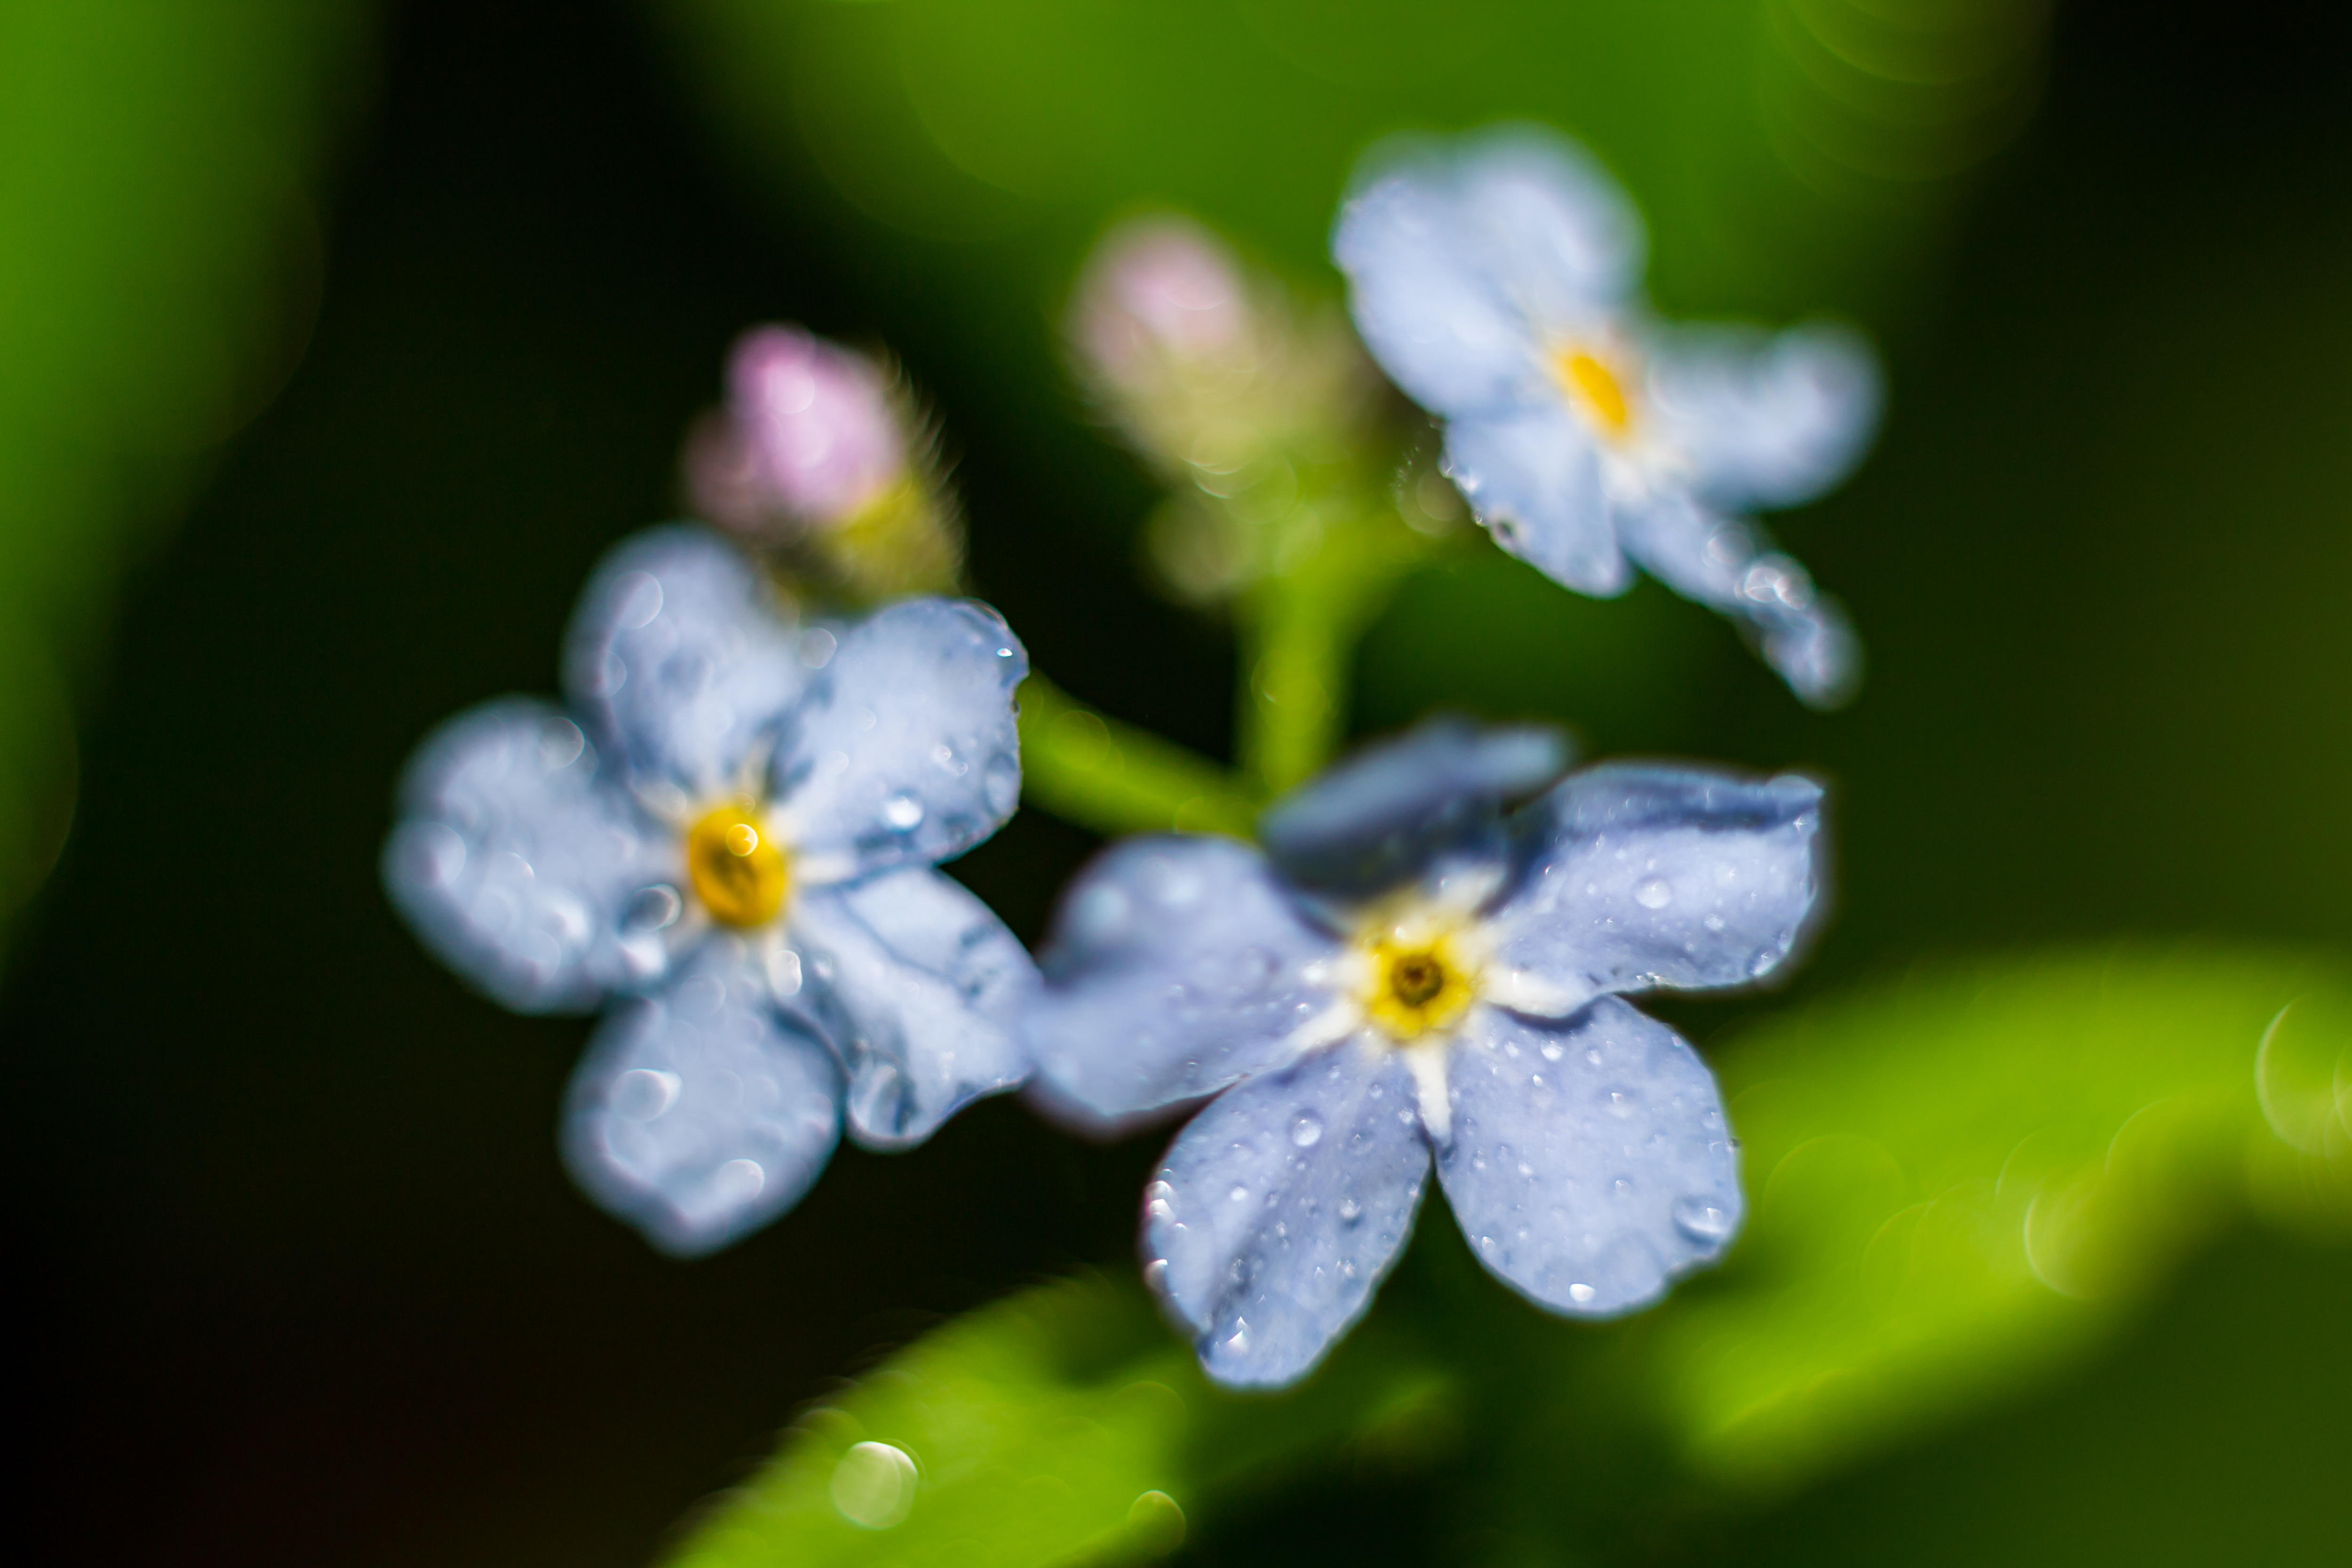
background, blurred, flowers, nature, abstract, green, blue, petals, forgetmenot, plant, natural, summer, defocus, blurry, forget me not, flower, petal, Water forget me not, alpine forget me not, flowering plant, spring, wildflower, macro photography, borage family, crop, pollen, agriculture, dayflower family, dayflower, lobelia, stitchwort